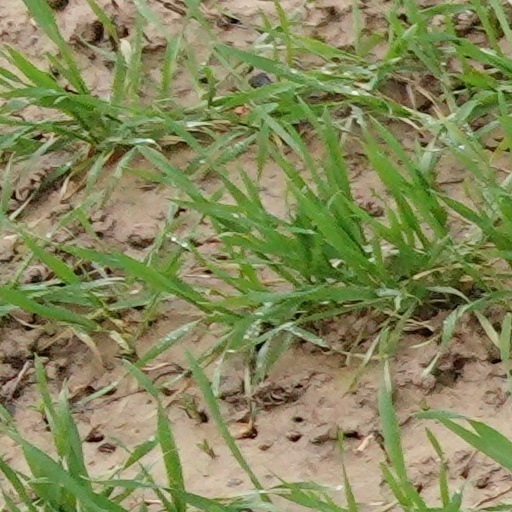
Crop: wheat